Ronneburg Castle

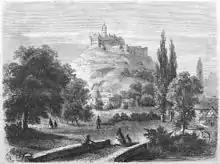
The Ronneburg before 1867, illustration from "Die Gartenlaube"

Philip of Isenburg-Ronneburg was succeeded by his son, Anton, who had a total of 15 children. However, despite the marriages of Anton's sons, they remained childless. The brothers Georg and Heinrich ruled successively. After the construction of Kelsterbach Castle by Anton's third son, Wolfgang of Ysenburg-Ronneburg, they were mentioned several times as Counts of Isenburg-Büdingen-Kelsterbach. With the remodeling by Count Heinrich, Ronneburg Castle had a last flourishing period.